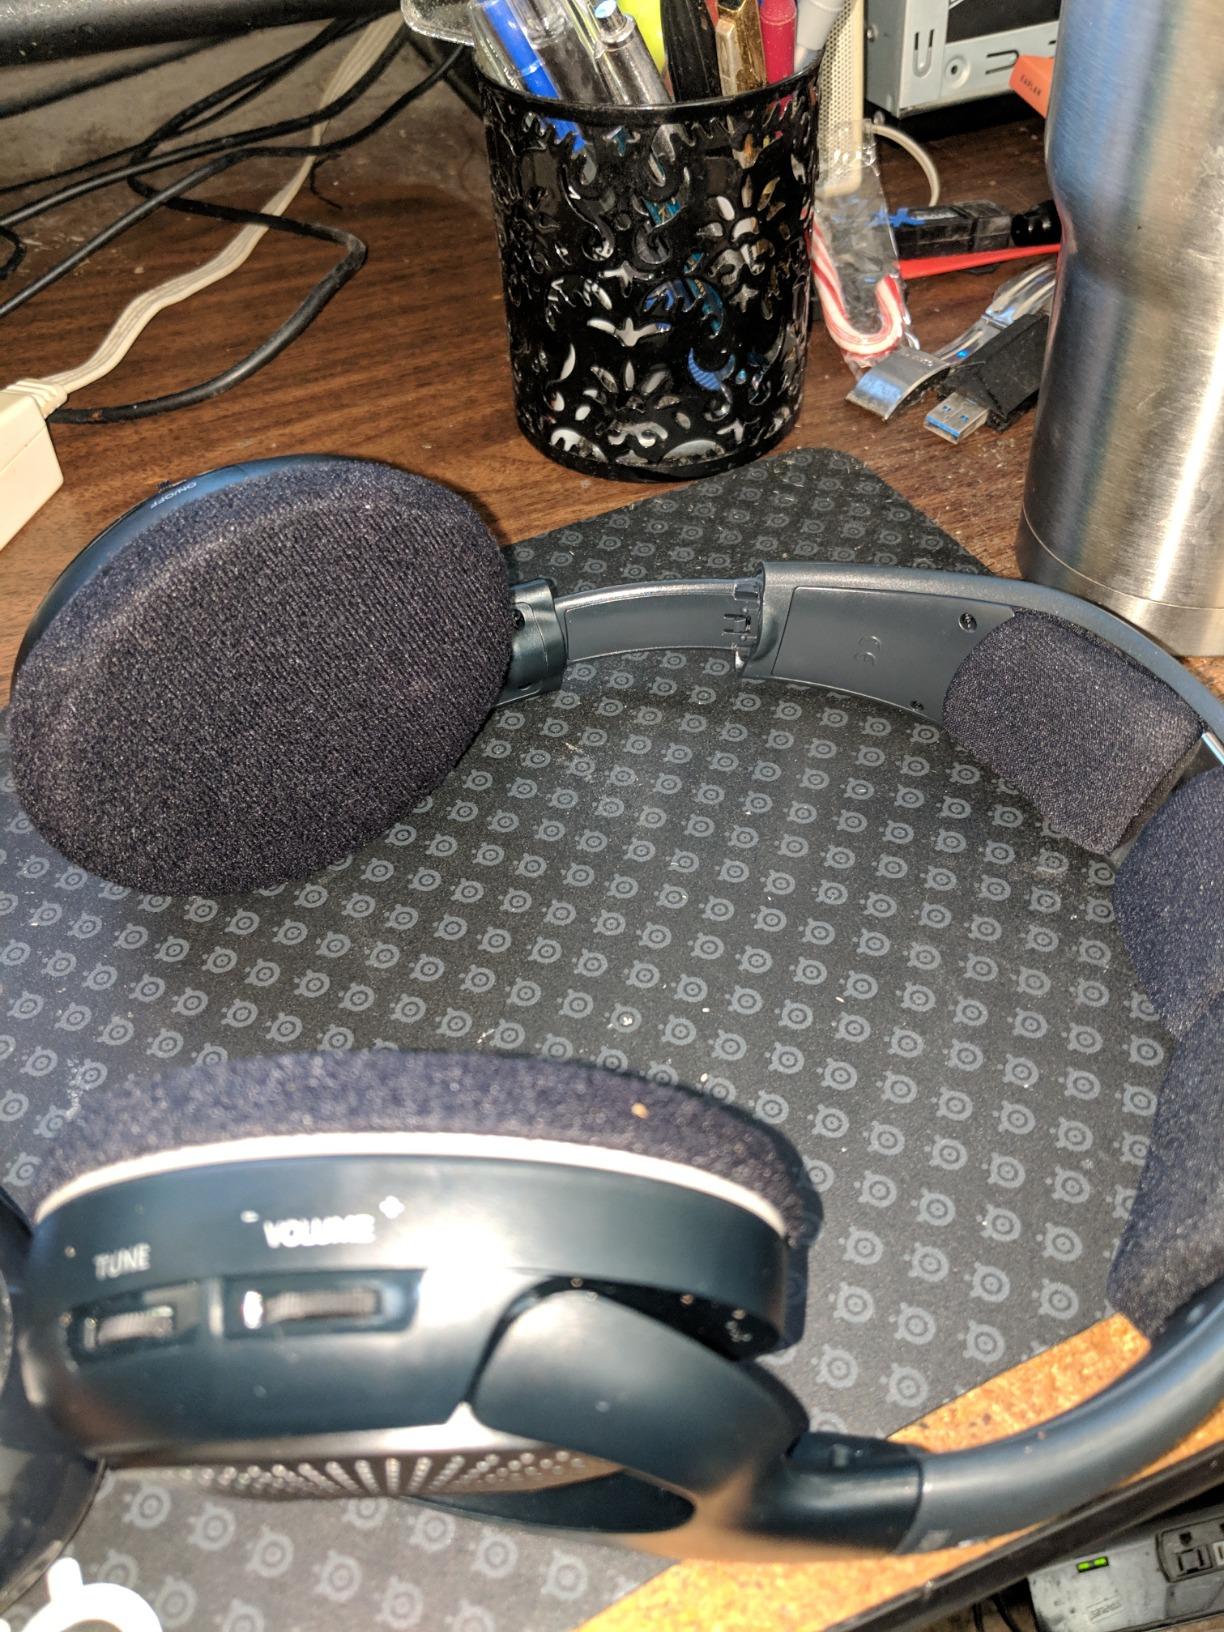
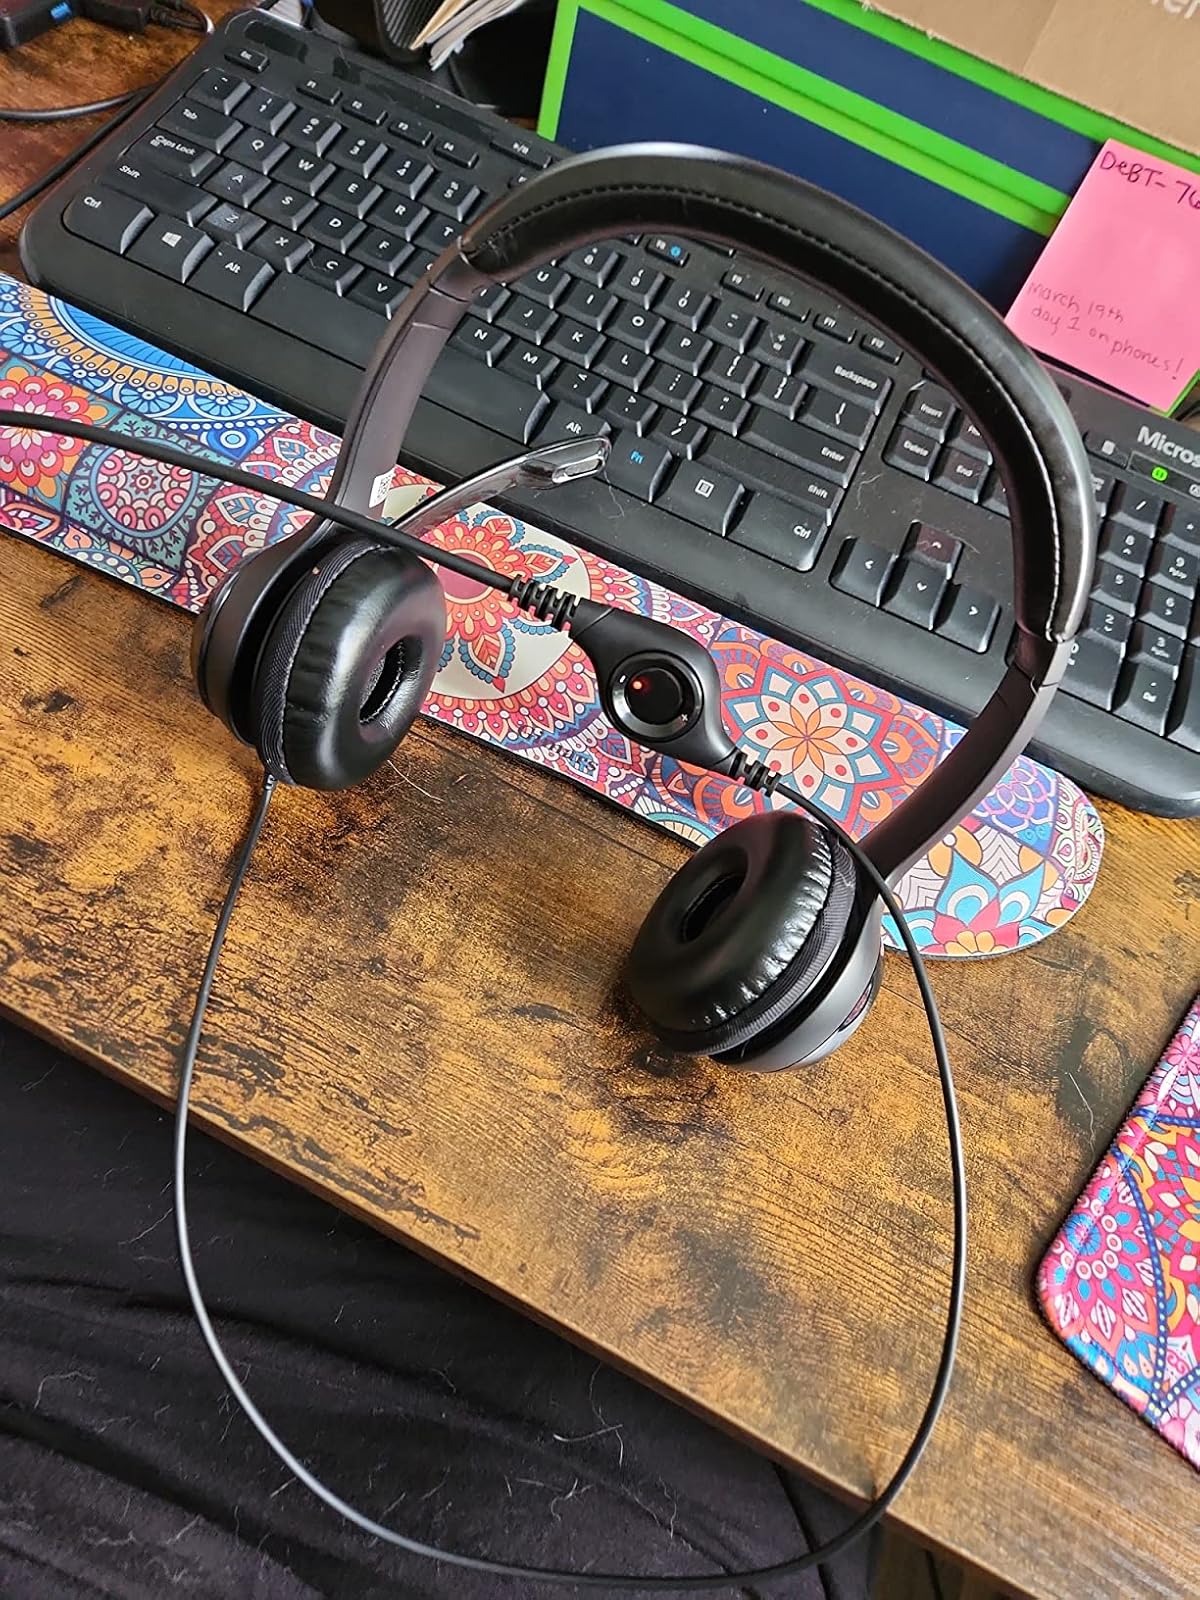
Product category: headphones
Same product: no